Trip hop

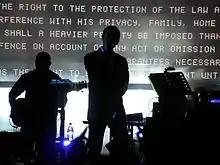
Massive Attack, a British trip hop group that helped bring the genre to mainstream success in the 1990s

Massive Attack's first album "Blue Lines" was released in 1991 to huge success in the United Kingdom. "Blue Lines" was seen widely as the first major manifestation of a uniquely British hip hop movement, but the album's hit single "Unfinished Sympathy" and other tracks were not seen as hip hop songs in a conventional sense despite similarities in production methods such as using sample-based rhythms. Co-produced by Jonny Dollar, the orchestral "Unfinished" featured R&B singer Shara Nelson, and Jamaican dance hall star Horace Andy provided vocals on several other tracks, as he would throughout Massive Attack's career. Massive Attack released their second album entitled "Protection" in 1994. Although Tricky stayed on in a lesser role and Hooper again produced, the fertile dance music scene of the early 1990s had informed the record, and it was seen as an even more significant shift away from the Wild Bunch era.